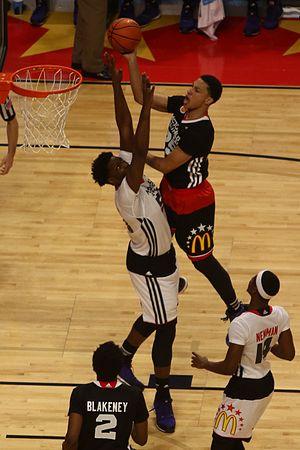
La draft 2016 de la NBA est la 70ᵉ draft annuelle de la NBA. Elle a lieu le jeudi 23 juin 2016 au Barclays Center de Brooklyn. Elle est retransmise sur la chaîne de ESPN aux États-Unis et sur la chaîne beIN Sports en France.